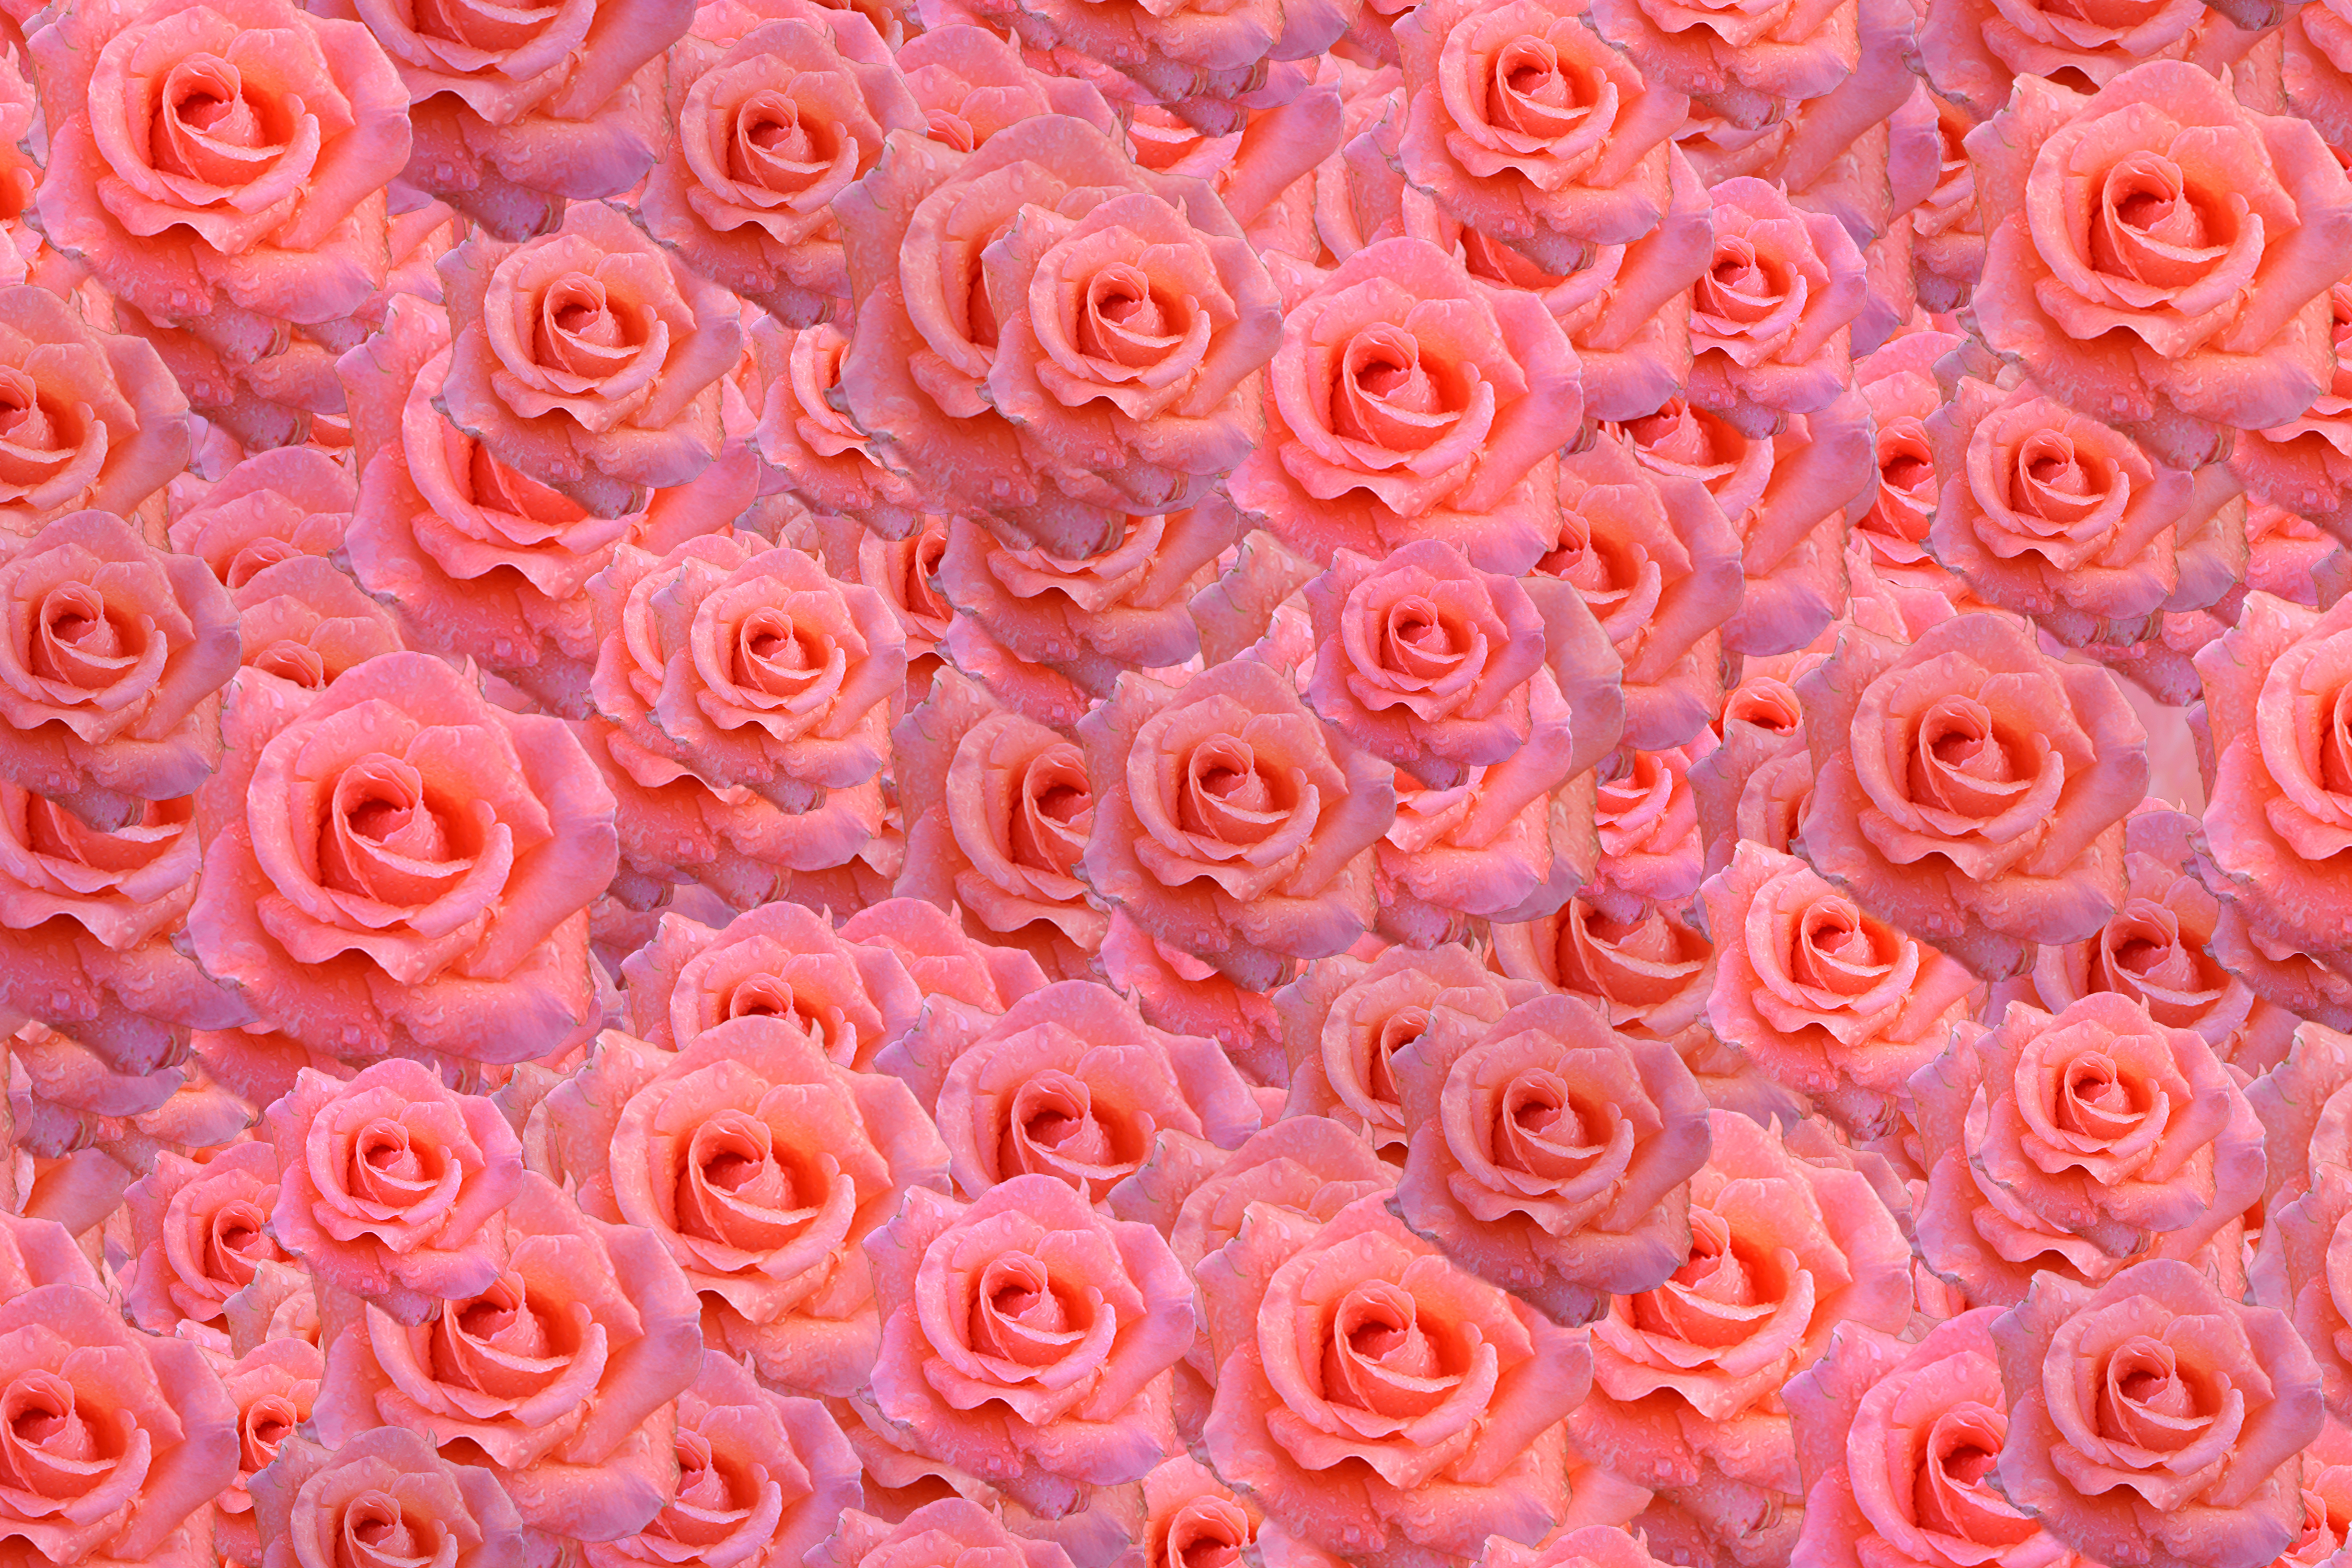
texture, backgrounds, pattern, decorating, rose, bright, flower, color, wallpaper, garden roses, pink, rose family, orange, flowering plant, rose order, petal, peach, floribunda, cut flowers, floristry, flower arranging, floral design, rosa centifolia